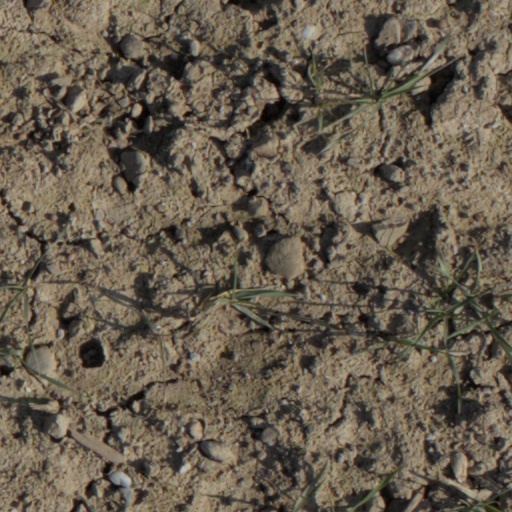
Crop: wheat